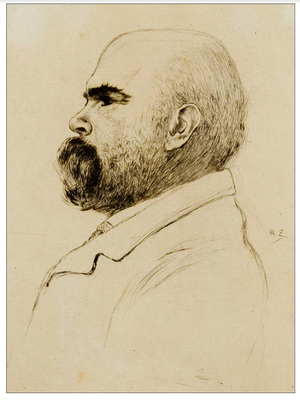
Charles Louis Philippe Zilcken est un artiste peintre et graveur néerlandais.